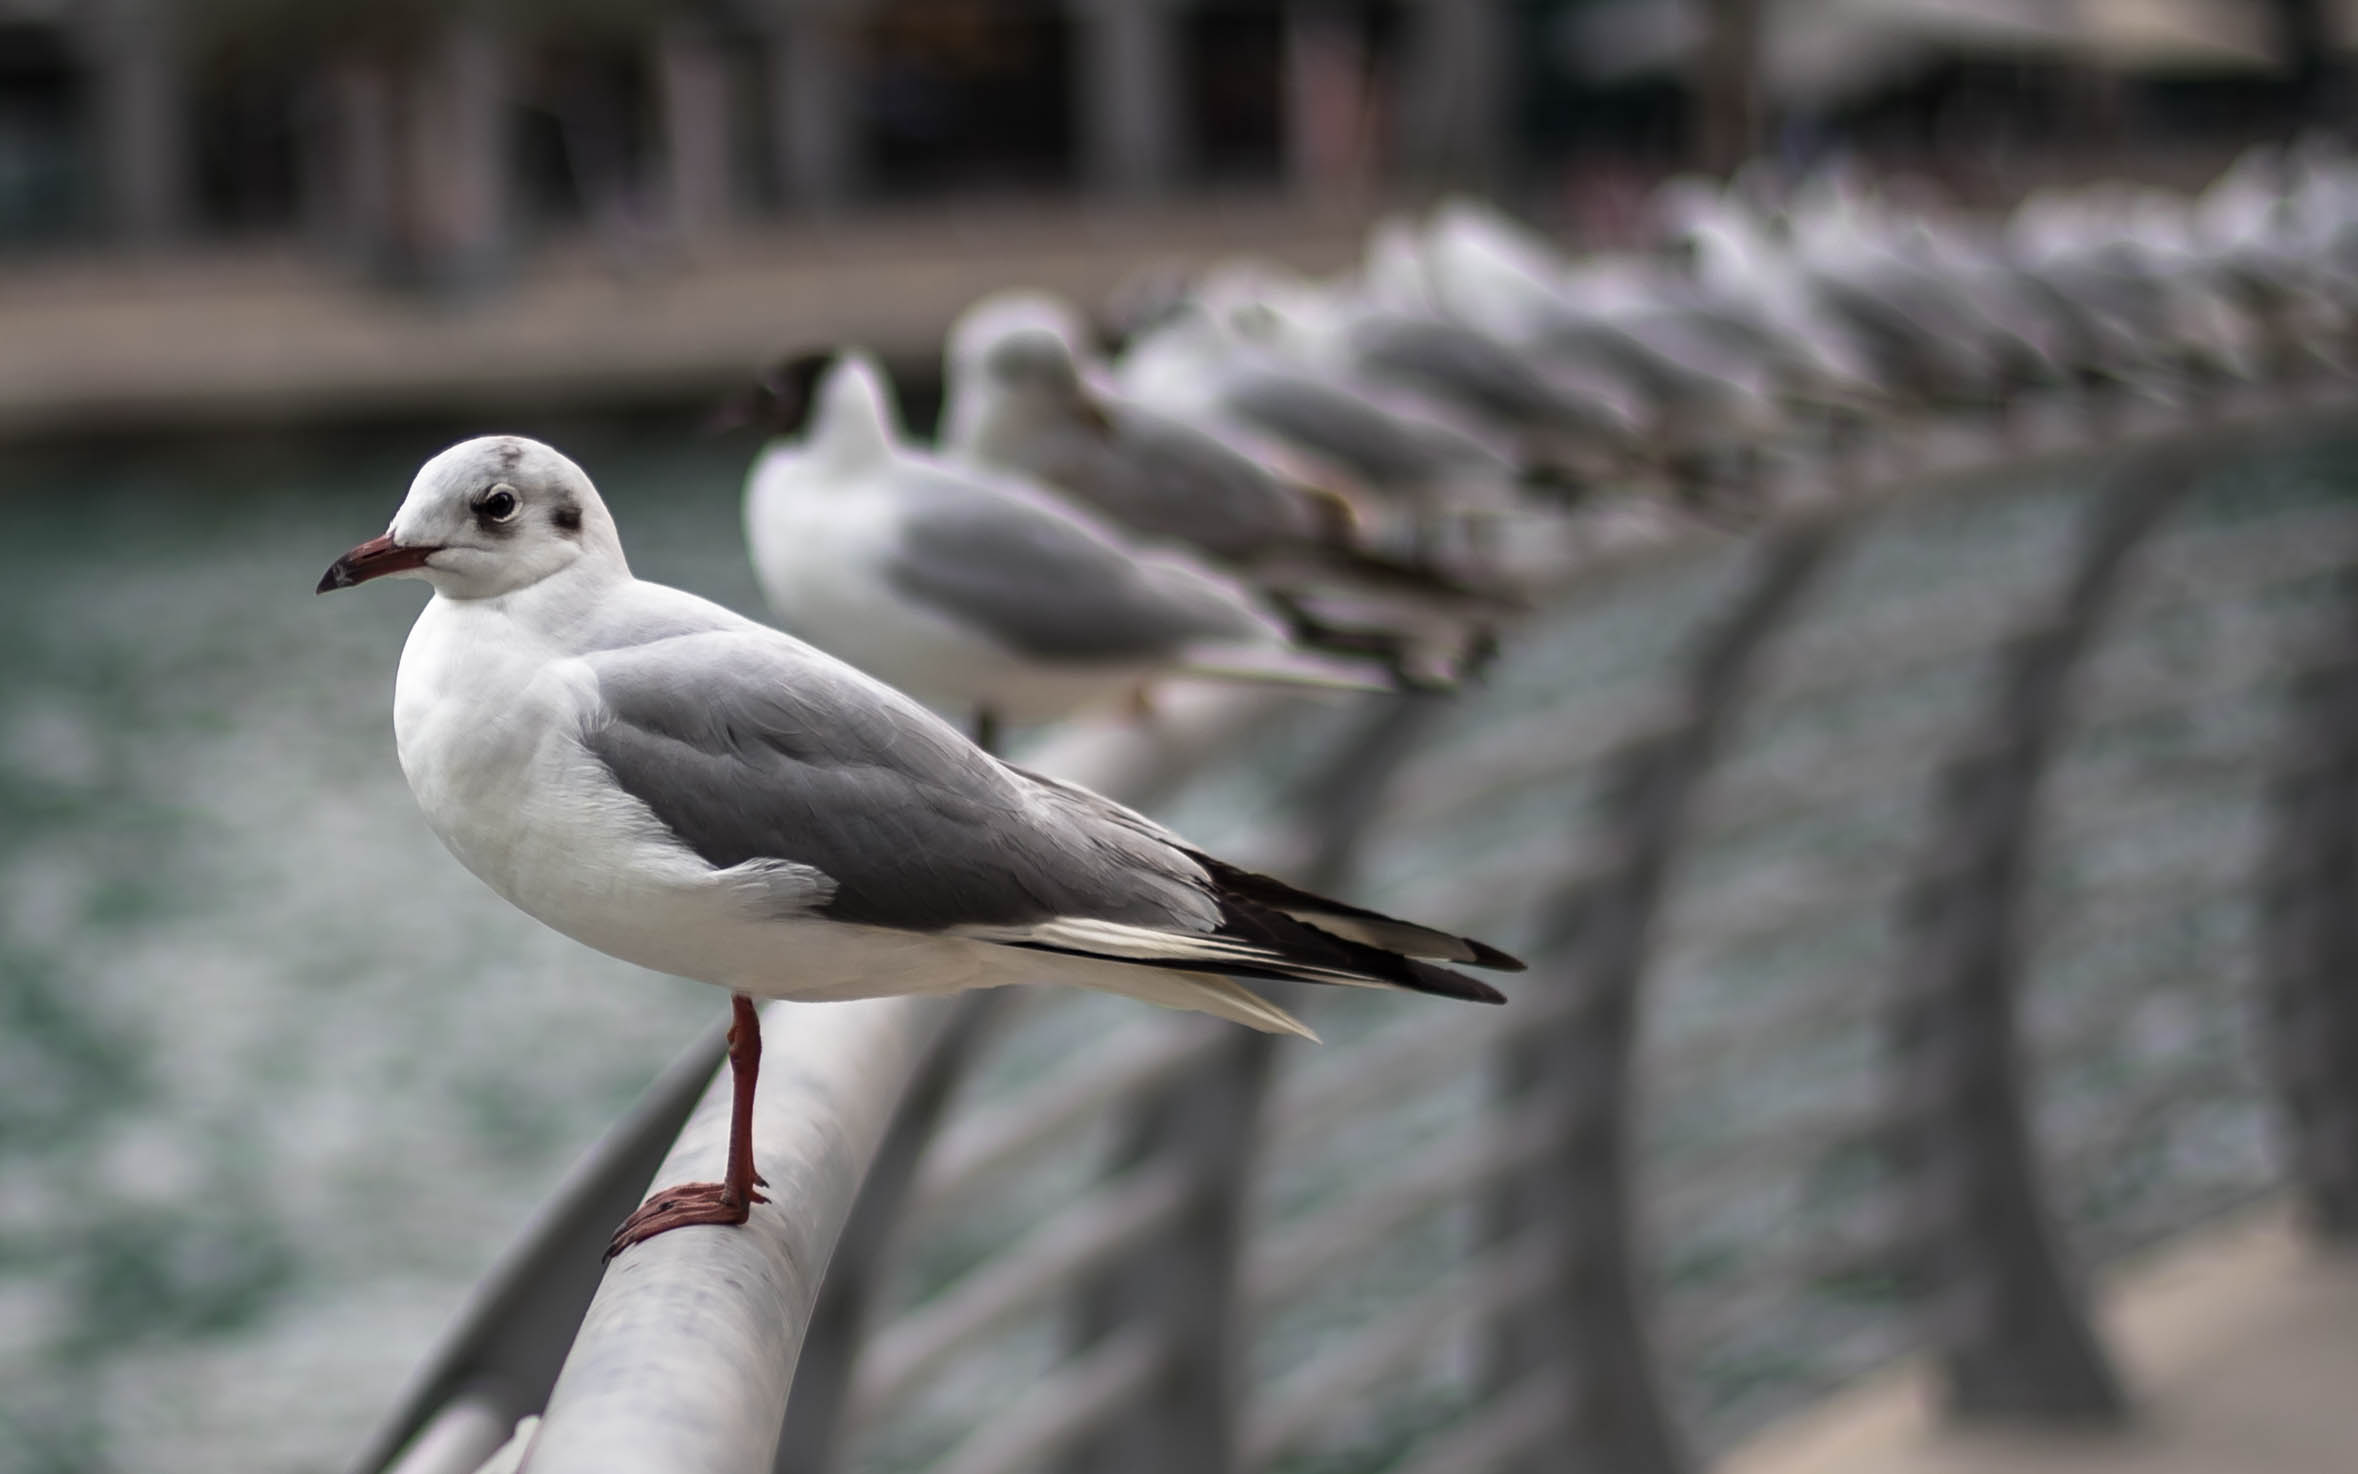
bird, wing, seabird, wildlife, gull, beak, fauna, birds, gulls, animals, seagulls, vertebrate, shorebird, charadriiformes